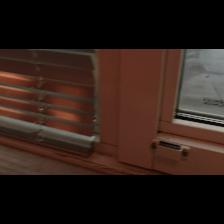
Label: NonHuman